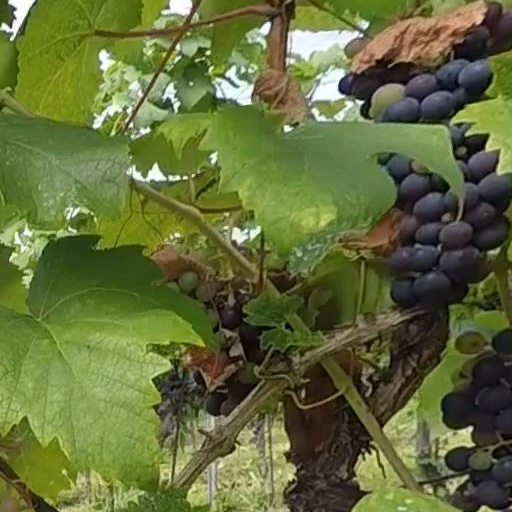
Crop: grape